336th Air Refueling Squadron

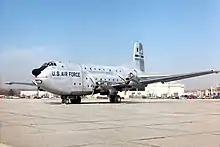
C-124 Globemaster II of the AF Reserve

In April 1959, the 514th Wing reorganized under the Dual Deputy system. Its 514th Troop Carrier Group was inactivated and the squadron was assigned directly to the wing. Starting in late 1955, Continental Air Command (ConAC) had begun to disperse some of its reserve flying squadrons to separate bases in order to improve recruiting and avoid public objection to entire wings of aircraft being stationed near large population centers under what was called the Detached Squadron Concept. The 336th Squadron moved to Stewart Air Force Base, New York in March 1961 as part of this program.